Kohlfurther Bridge

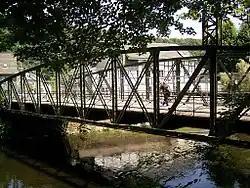
The Kohlfurther bridge after its renovation

The Kohlfurther Bridge (Kohlfurther Brücke) is a truss bridge made of steel over the Wupper river in the borough of Cronenberg in Wuppertal, located on the city limits of Solingen. It served the Straßenbahn from Elberfeld to Solingen until the tramway was shut down in 1969, at which point it became a pedestrian bridge. The name of the bridge is also the name of a street. On April 13, 2006, it was registered in the architectural list, the Baudenkmalliste, of the city of Wuppertal and on May 3, 2006 in the city of Solingen. An extensive restoration was completed on May 8, 2010.